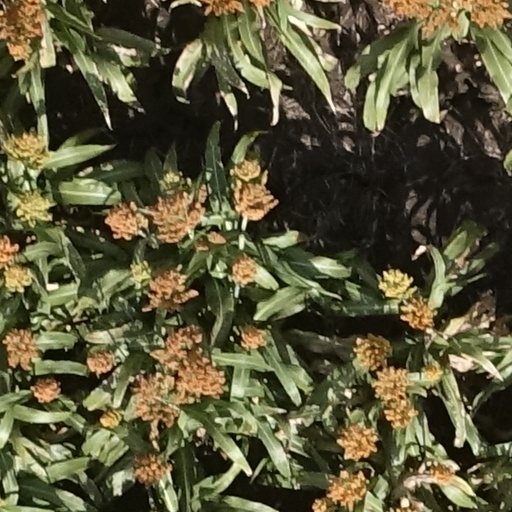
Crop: sorghum